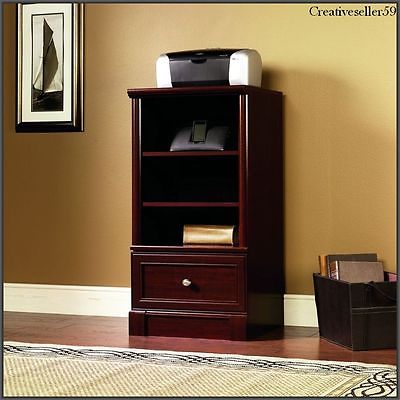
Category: cabinet